Big Runaway

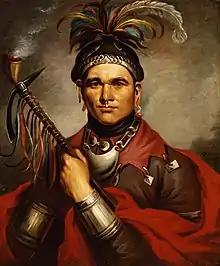
Seneca war chief Cornplanter

The local militias were short of men (as many had joined the army), weapons, and supplies. The Supreme Executive Council of Pennsylvania was focused on supplying the army and levied taxes, which were in some cases more than the net worth of the individual settlers. Despite pleas from the settlers for more assistance, the colonial government did not send help initially, but as the West Branch Susquehanna valley became a new theater of the war, the council reconsidered the matter. On May 21, 1778, it pledged to send the settlers "one hundred fire arms of which thirty-one are rifles" from Harris's Ferry (modern Harrisburg), plus another "seventy rifles [which] had been obtained from the Continental store", as well as allocating 500 pounds of lead (for bullets) and 250 pounds of gunpowder to the settlers. They also asked that General George Washington send 250 riflemen from the army to assist the defense of the frontier. However, none of this aid arrived in time to help the settlers.